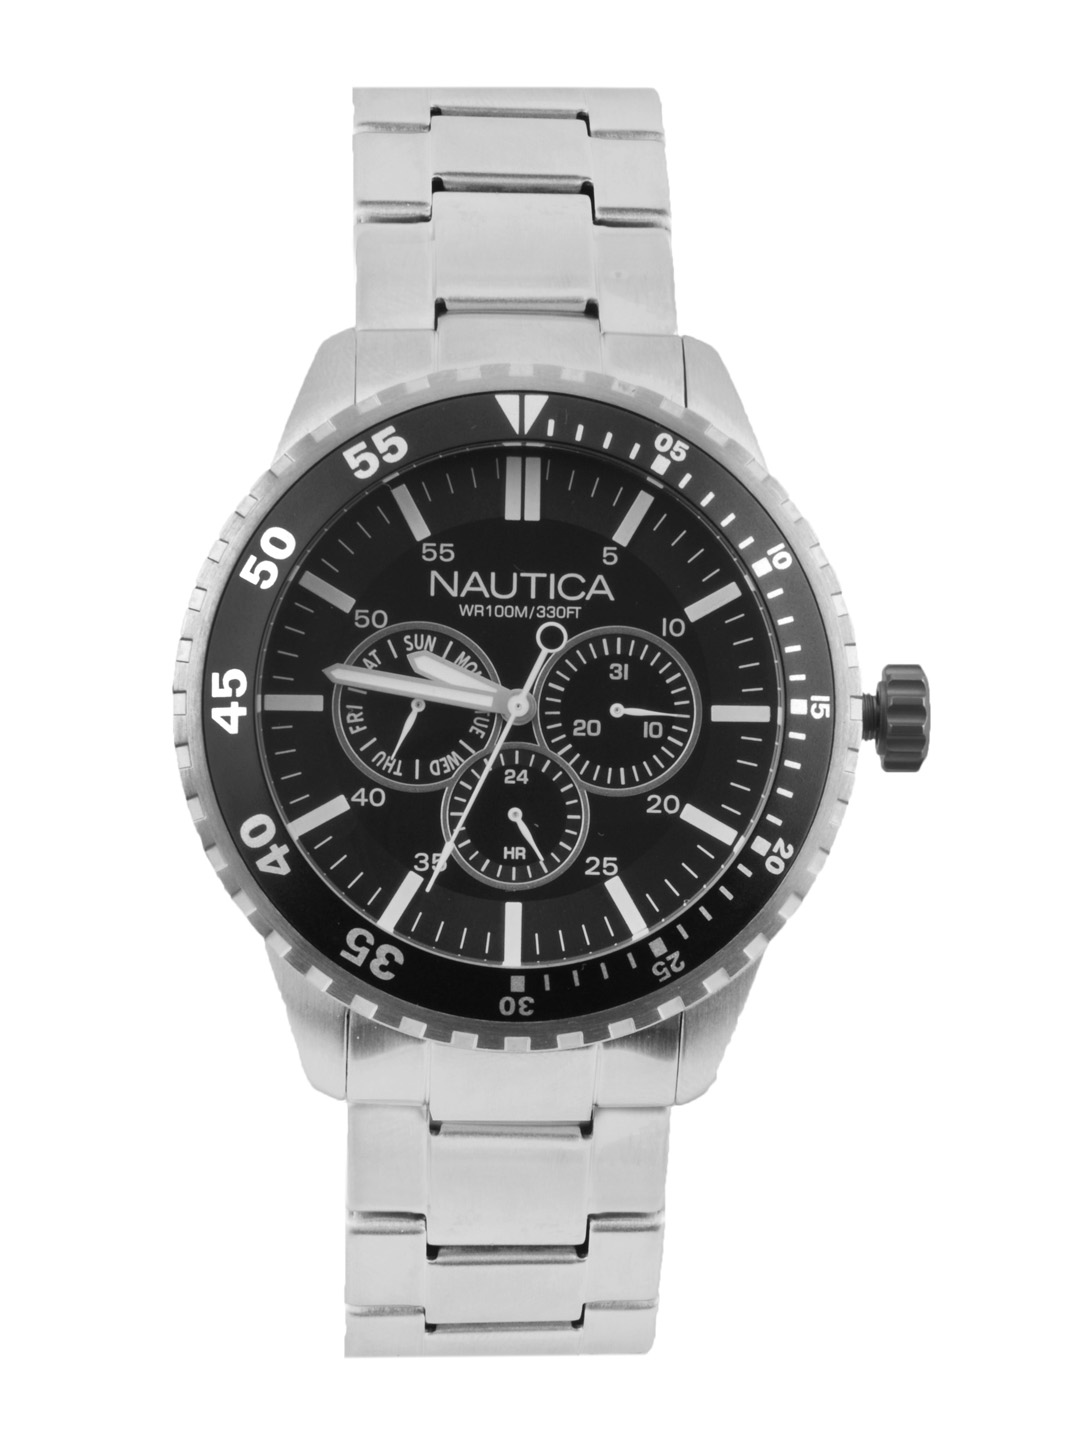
Nautica Men Black Dial Chronograph Watch
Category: Accessories / Watches / Watches
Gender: Men
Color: Black
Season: Winter 2016
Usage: Casual